Antonio Del Monaco

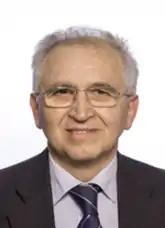
Del Monaco in 2018

Antonio Del Monaco (8 April 1956 – 11 November 2023) was an Italian military officer and politician. A member of the Five Star Movement, he served in the Chamber of Deputies from 2018 to 2022.